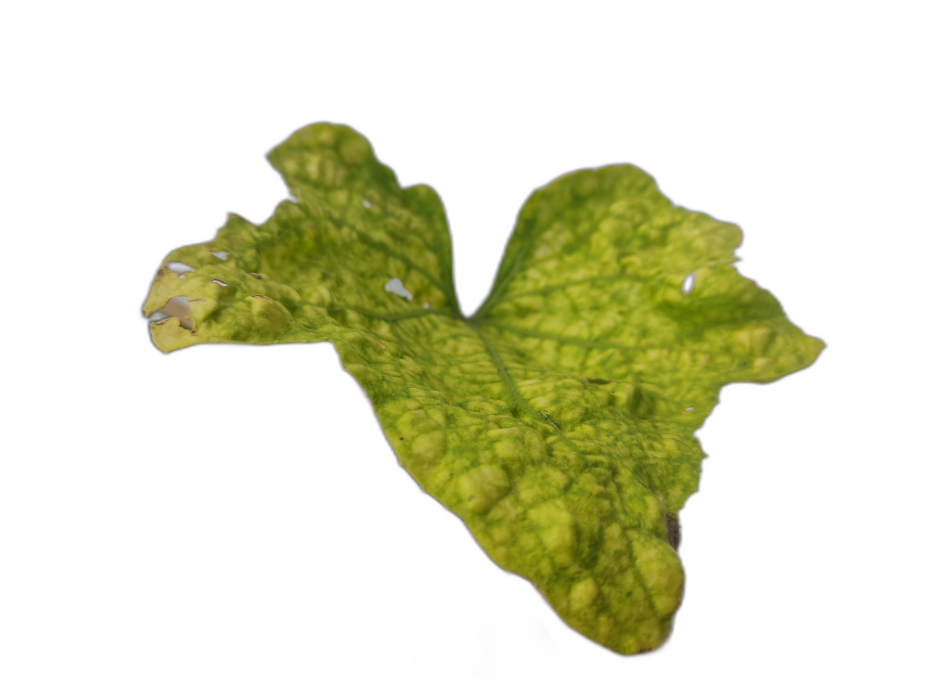
Crop: Zucchini
Label: Downy_Mildew